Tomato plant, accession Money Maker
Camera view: vertical (180 deg); turntable rotation: 0 degrees
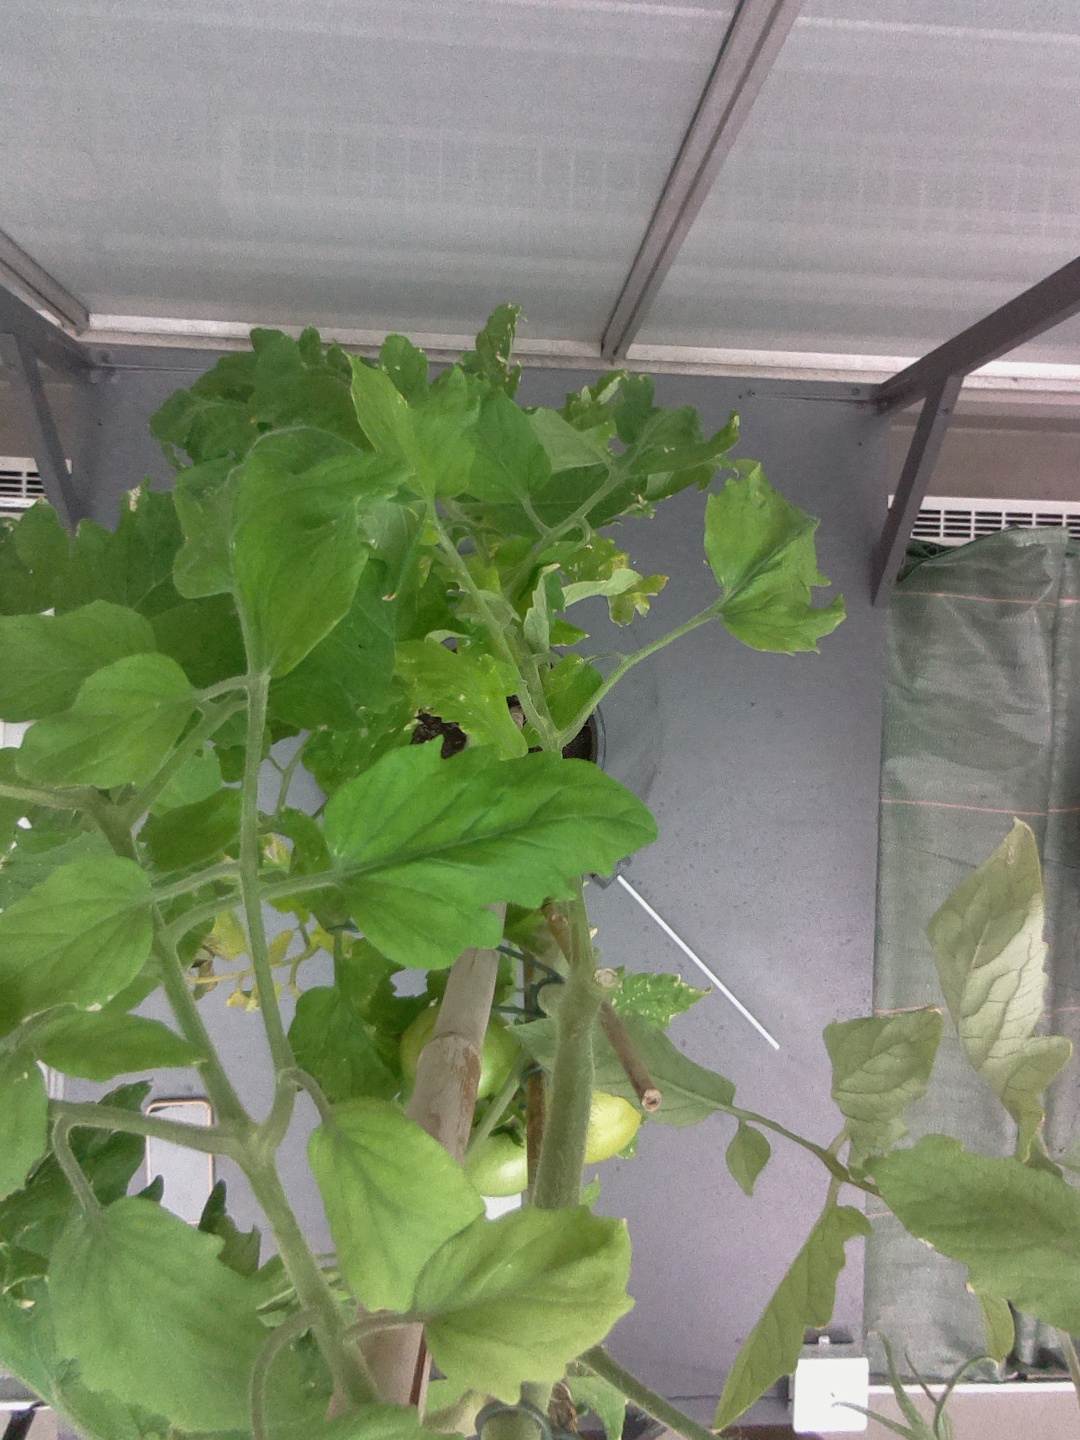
BBCH growth stage 79: 90% -100% of final fruit size